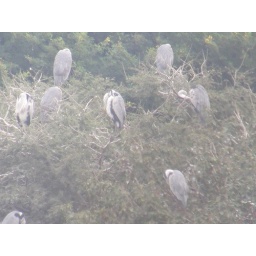
Grey herons perched on a tree in van vihar bhopal